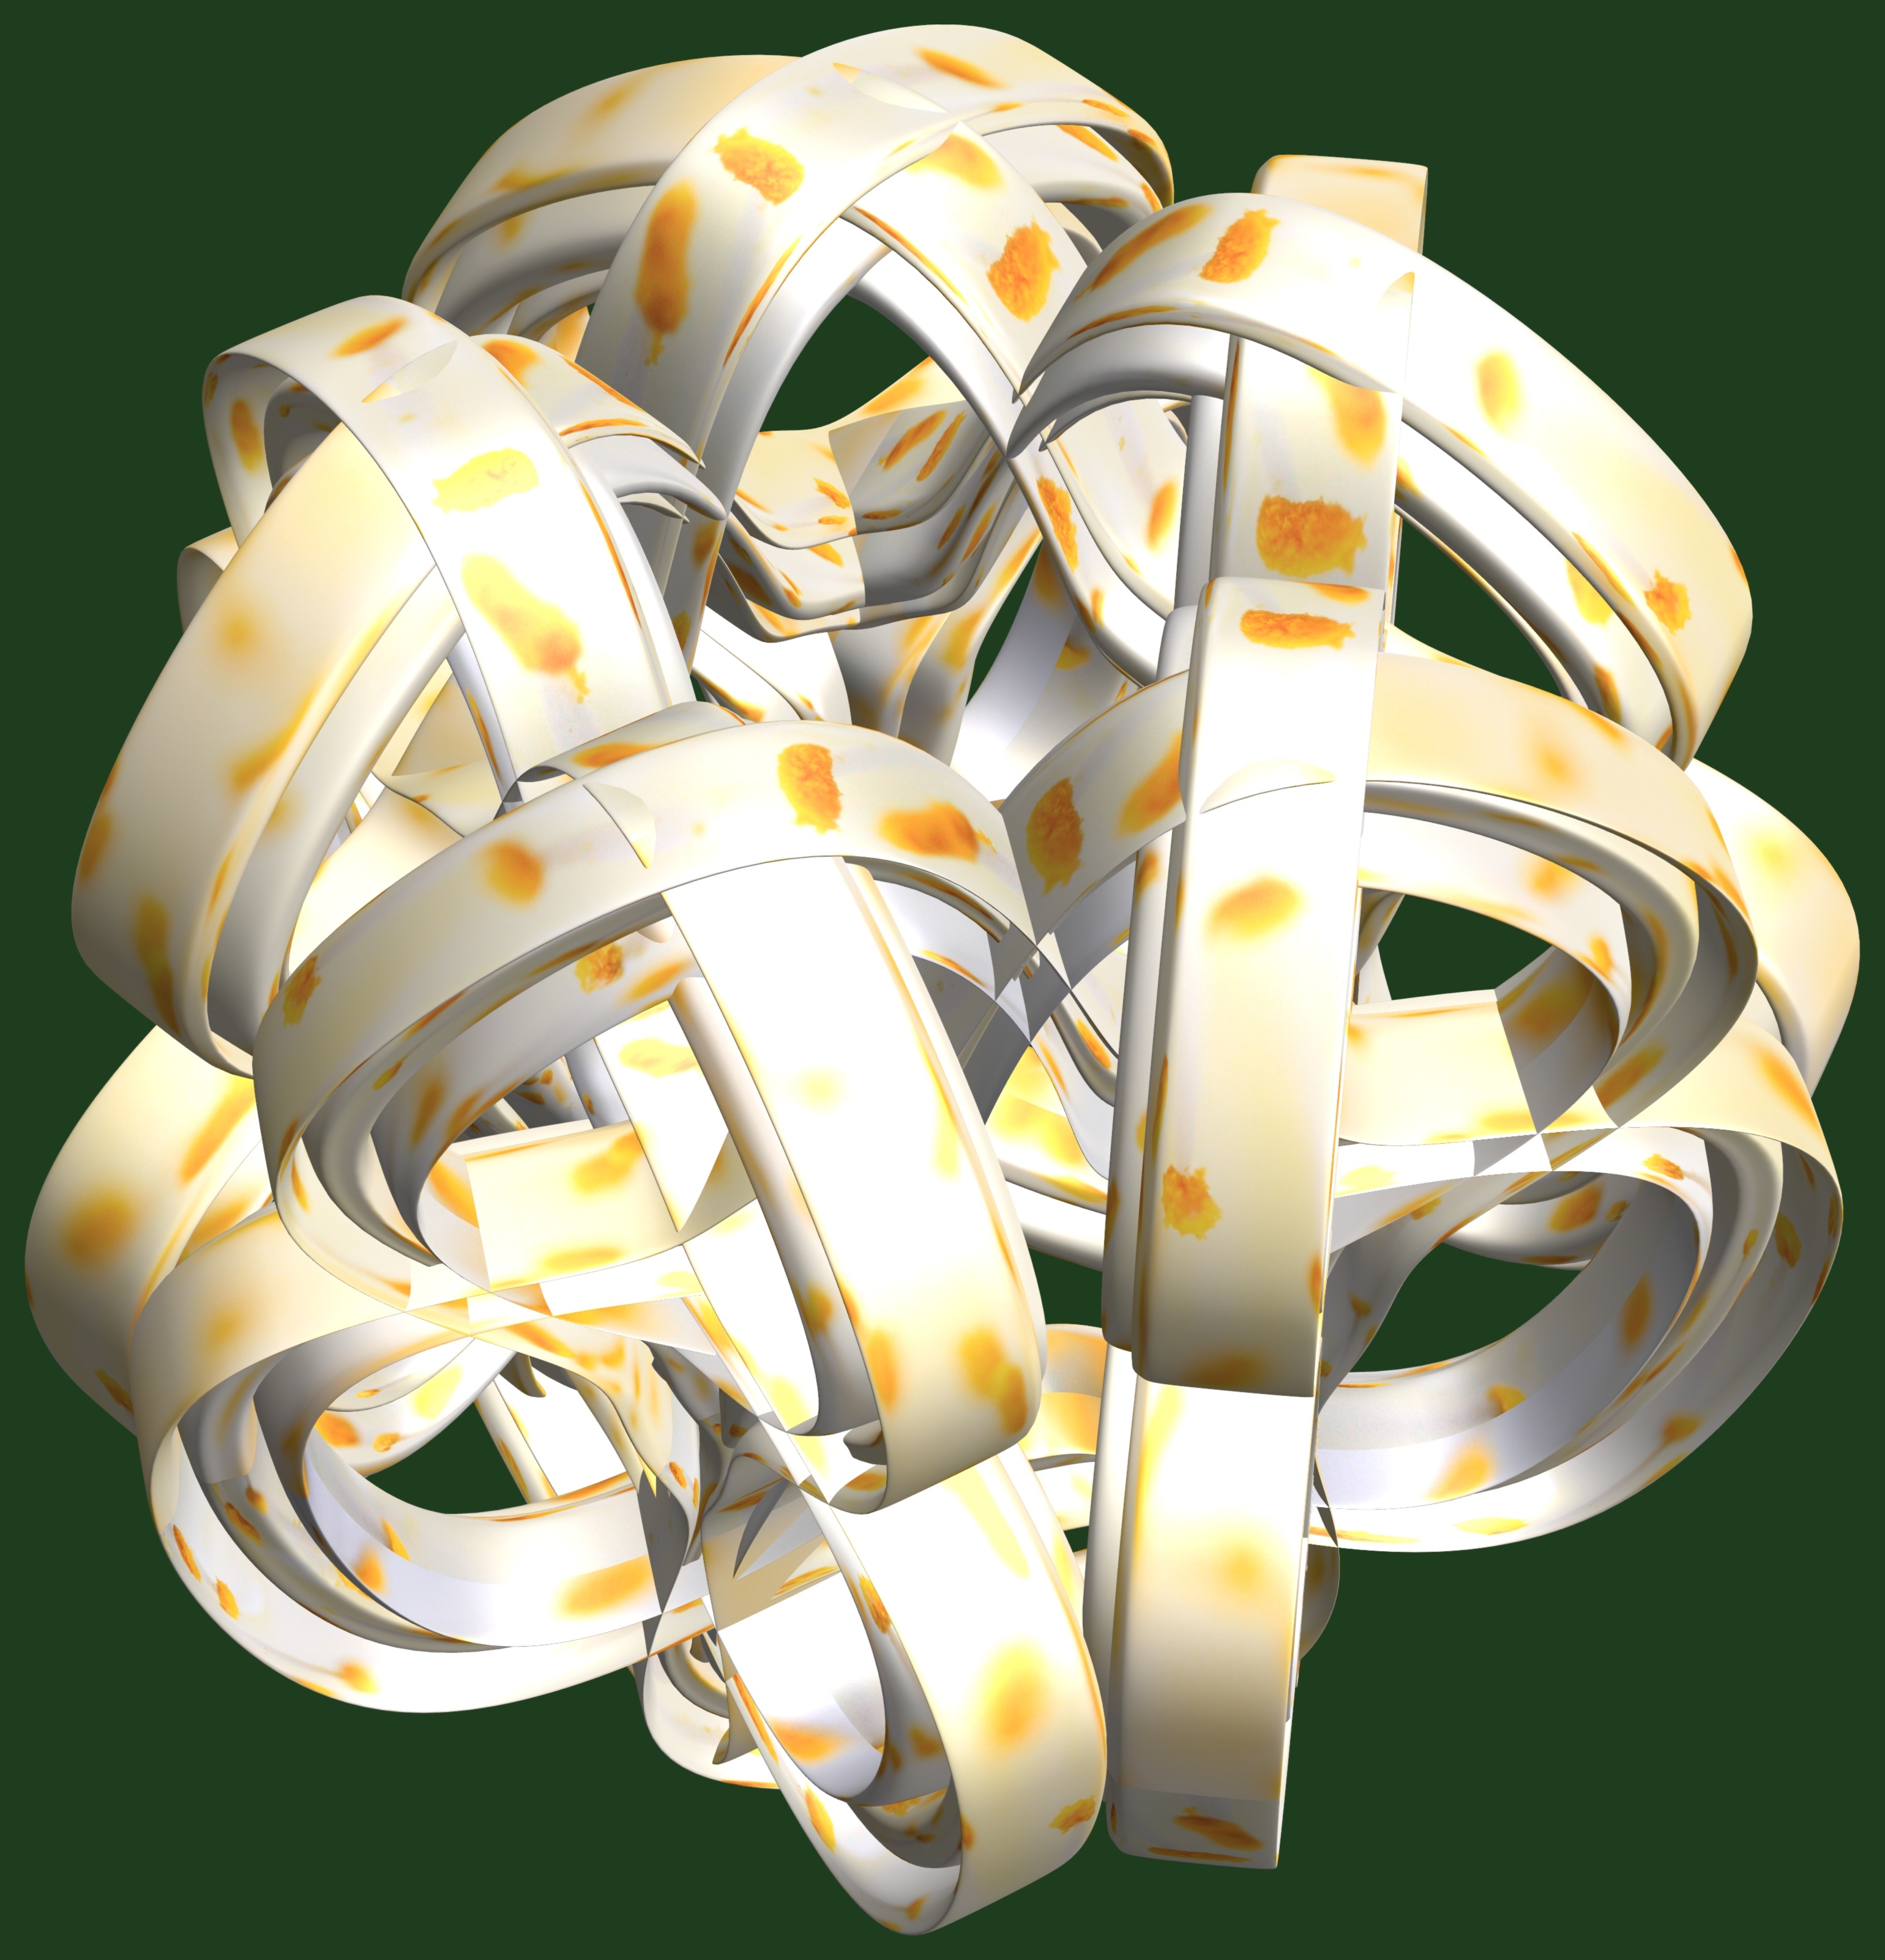
light, structure, texture, ring, spiral, pattern, yellow, lighting, circle, bangle, wedding ring, jewellery, design, symmetry, 3d, graphic, torus, mathematica, cg, parametricplot3d, code, program, algorithm, mapping, fashion accessory